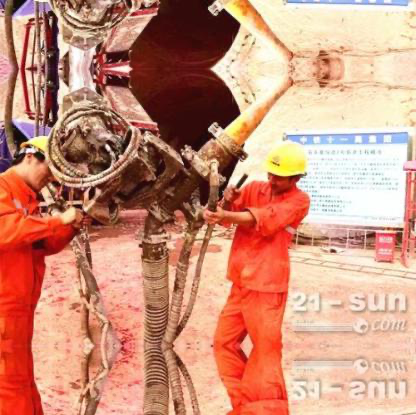
Objects in the image:
label: helmet
label: helmet